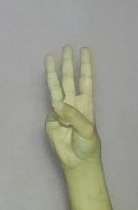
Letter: thaa